Illustration

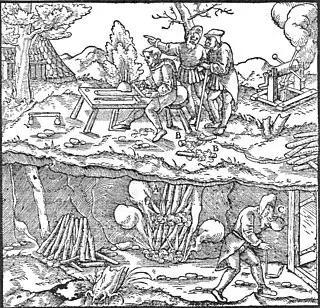
An engraving by Georgius Agricola or Georg Bauer (1494–1555), illustrating the mining practice of fire-setting

In the art world, illustration has at times been considered of less importance than graphic design and fine art.